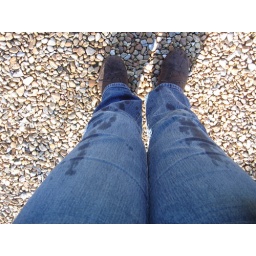
I took the glass out to be recycled and the water in the tub leaked all down my legs.